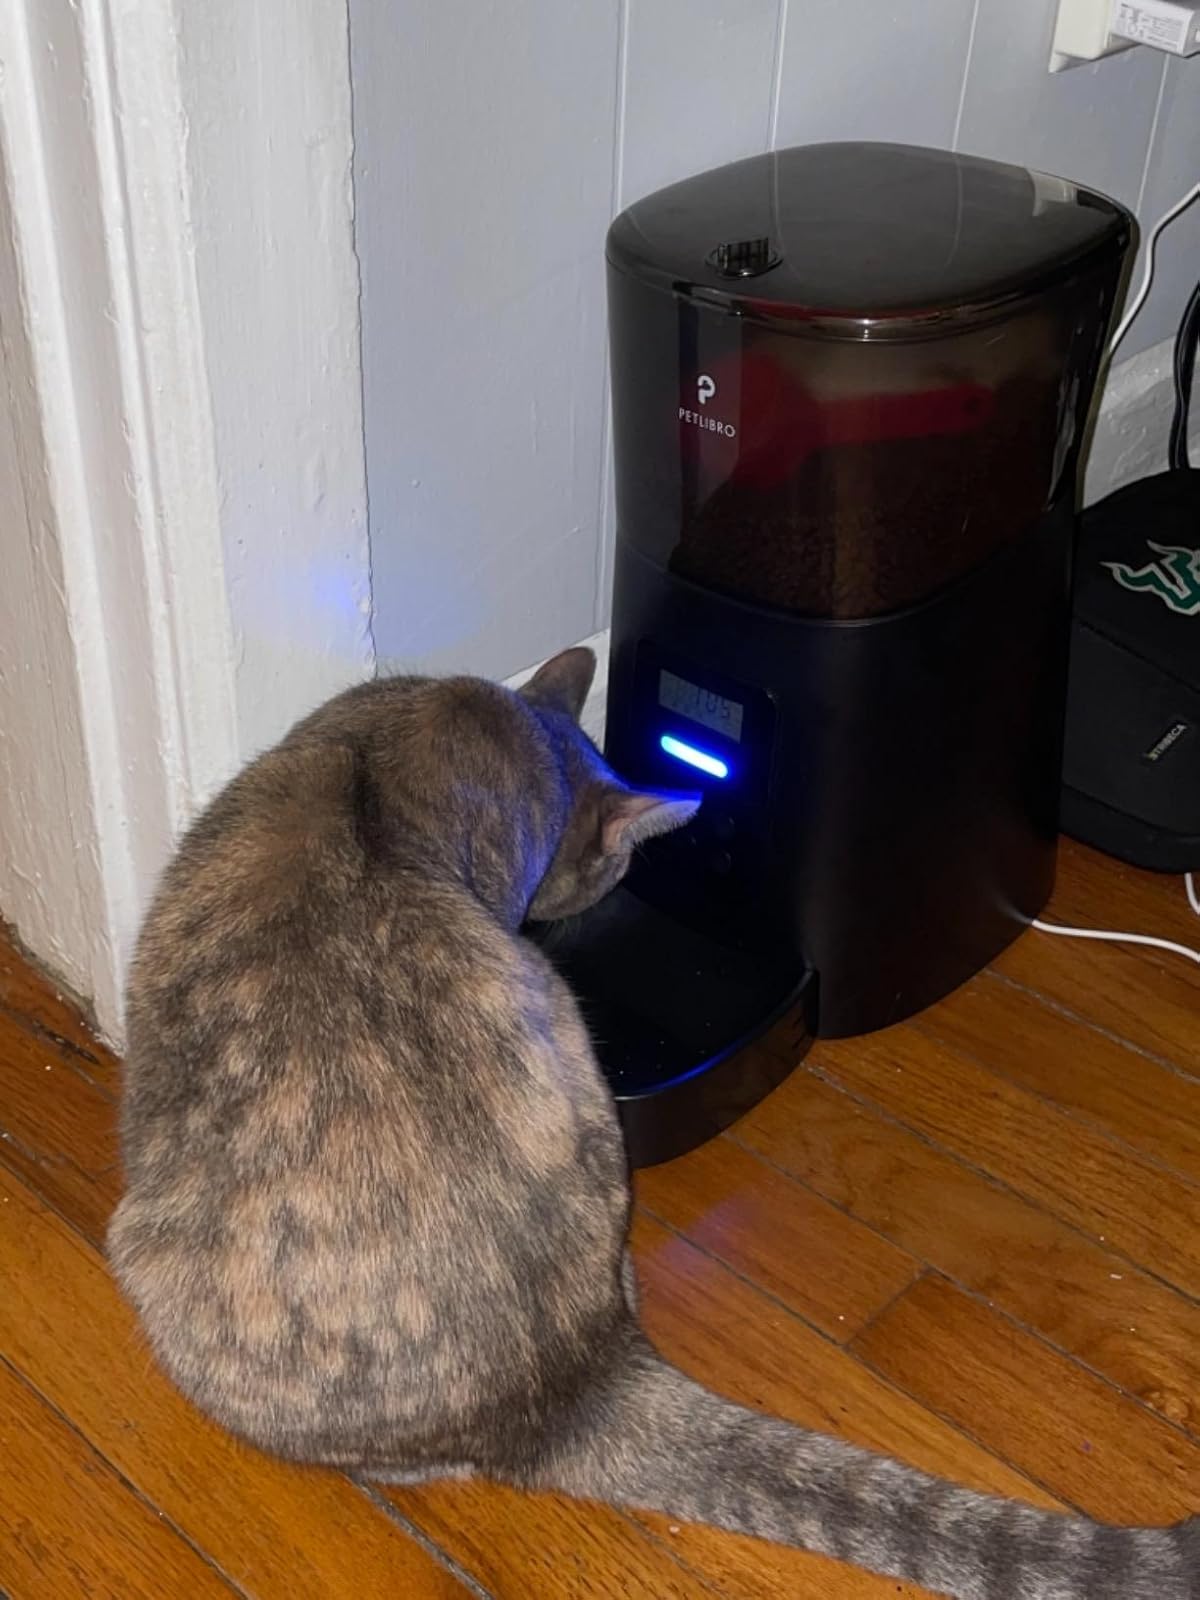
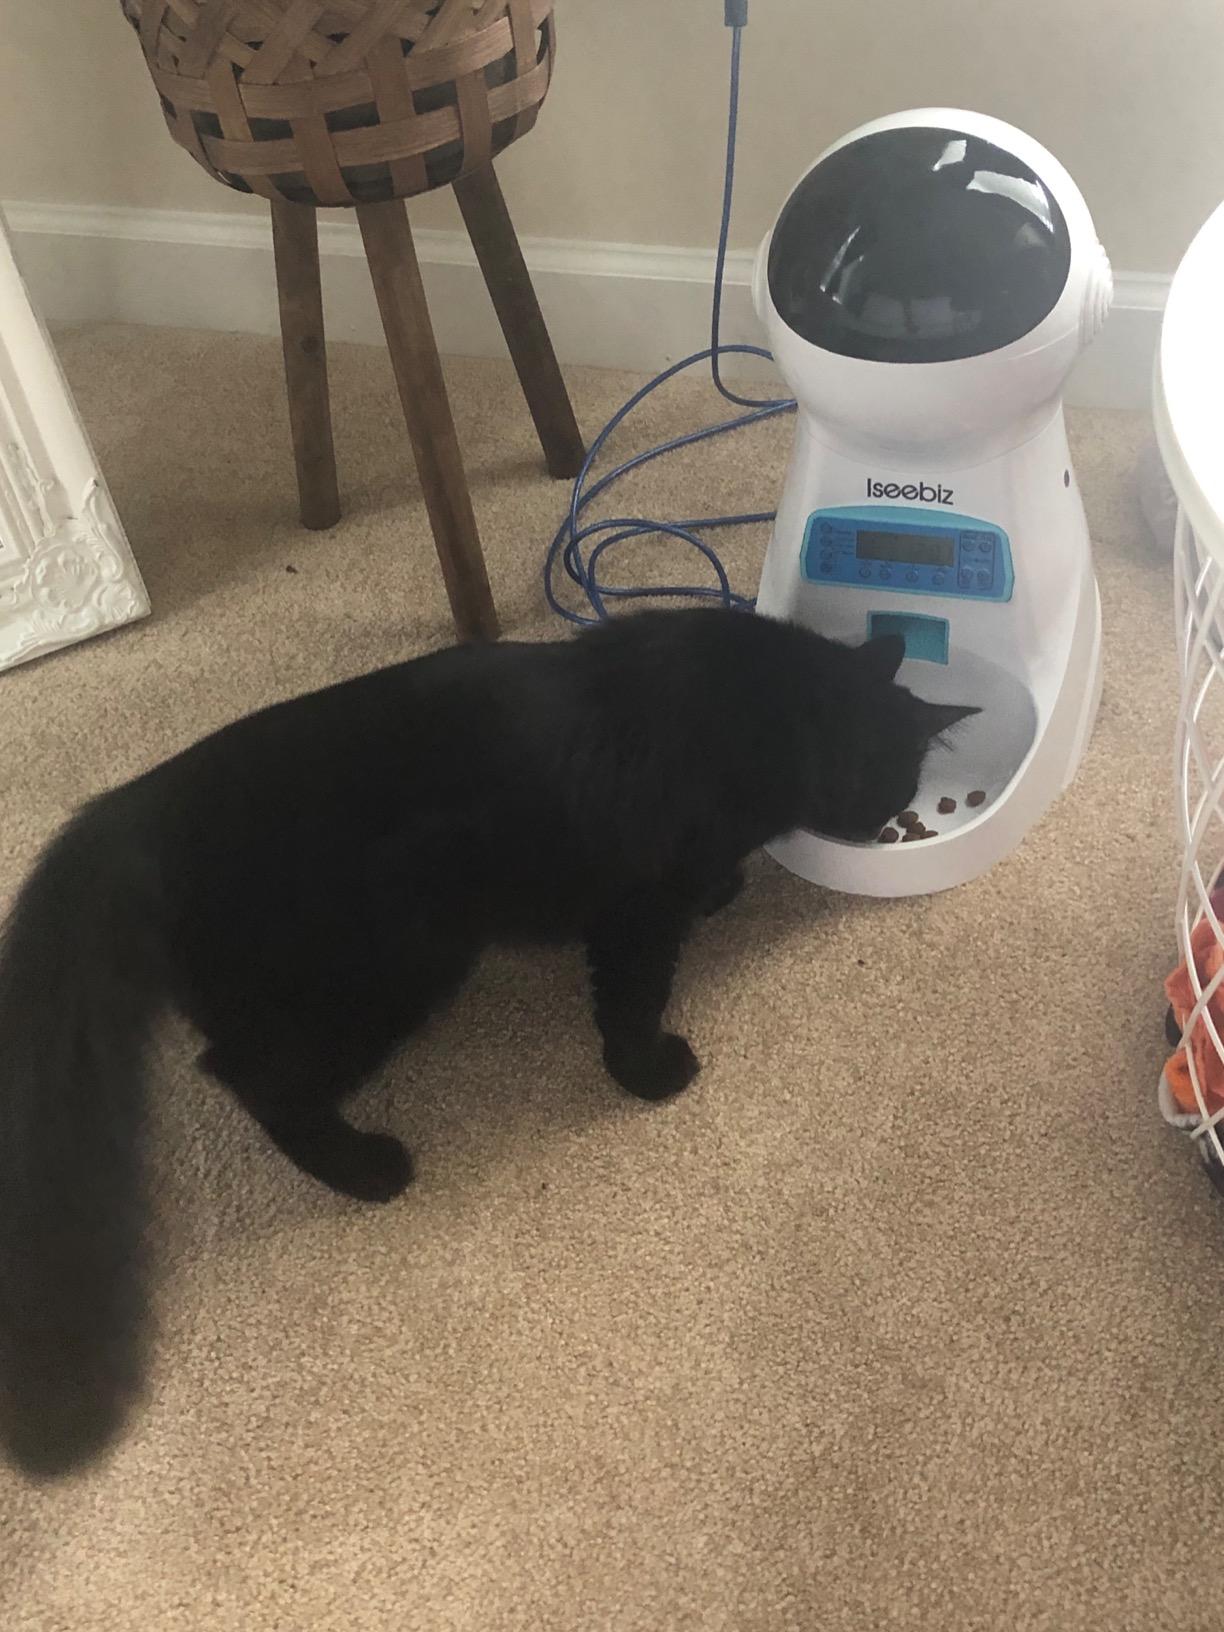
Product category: items_feeder
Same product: no